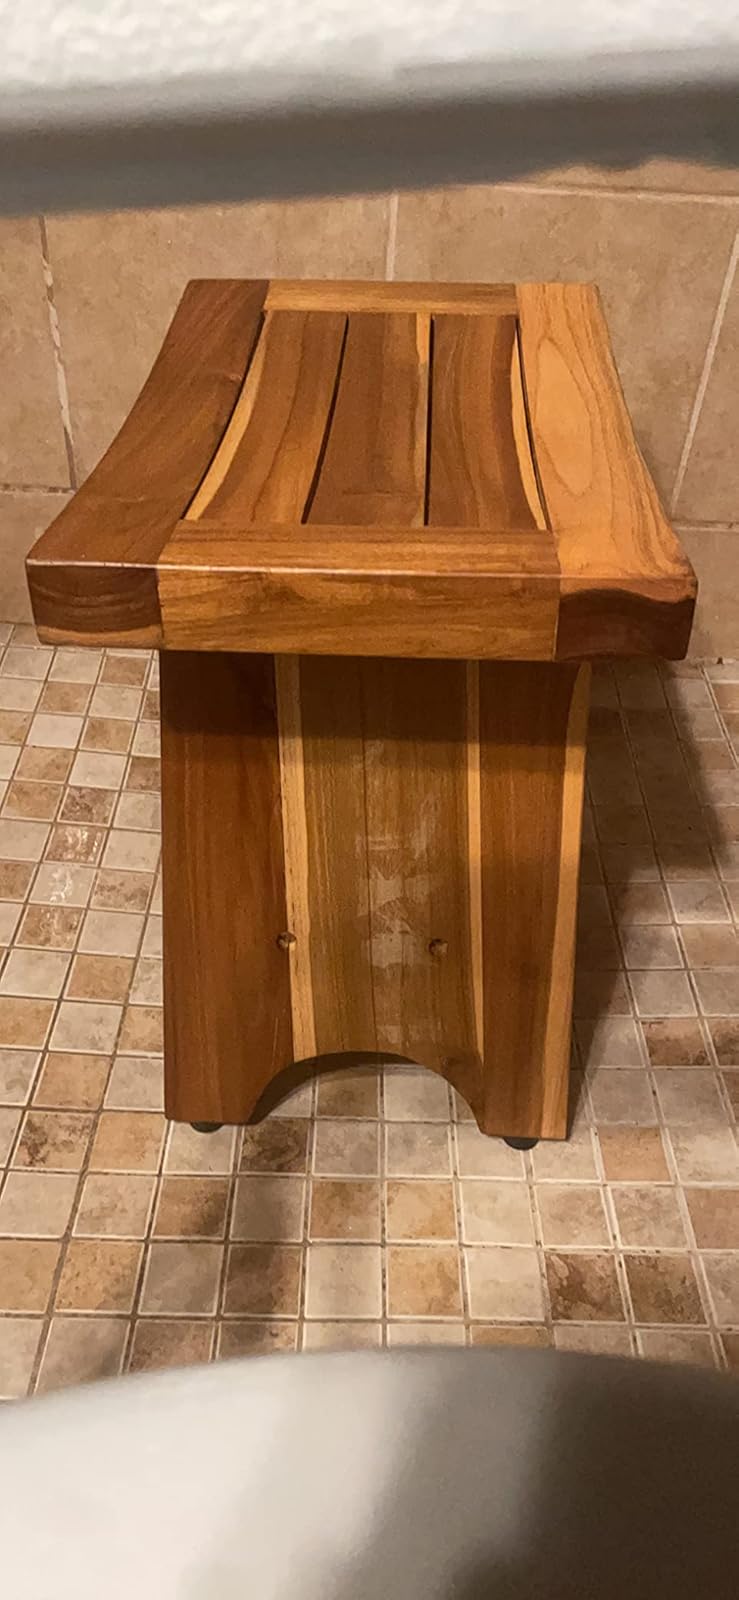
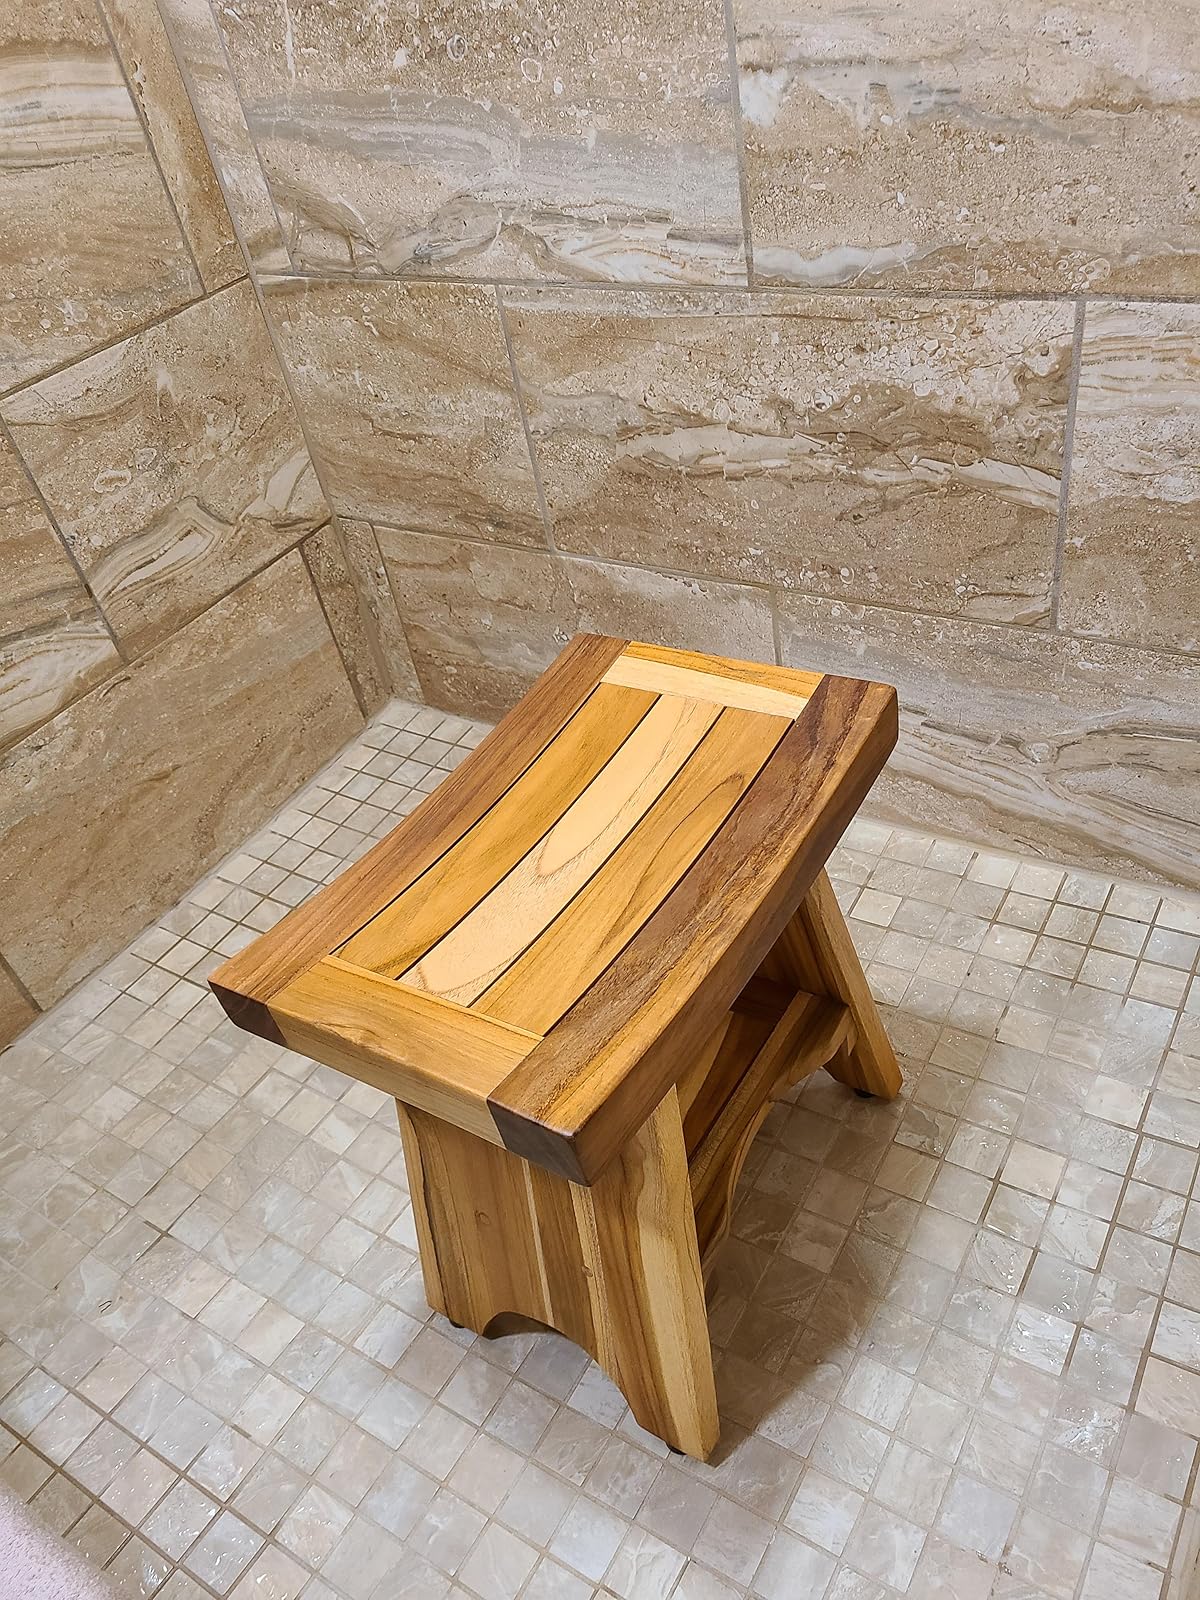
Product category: stool
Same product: yes